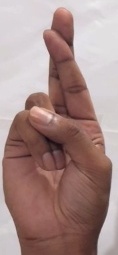
ASL sign: R